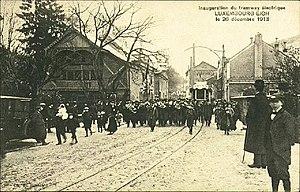
Luxembourg. Inauguration du tramway électrique Luxembourg - Eich le 26 décembre 1913.
L'ancien tramway de Luxembourg est un réseau de tramway qui a fonctionné de 1875 à 1964 à Luxembourg et était, avec le tramway d'Esch-sur-Alzette ou Minettstram qui fonctionna de 1927 à 1956, un des deux réseaux urbain du Luxembourg. En luxembourgeois, il est appelé Fréiere Stater Tram, soit ancien tramway de la ville en français, « la ville » désignant ici de façon courante de la ville de Luxembourg.